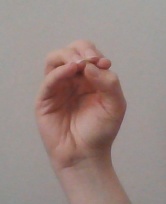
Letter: ha